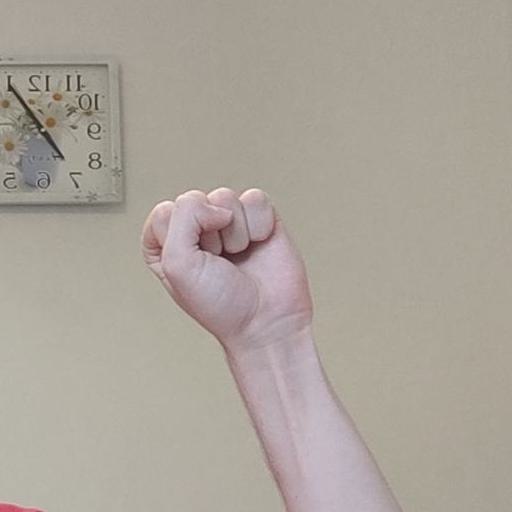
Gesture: fist